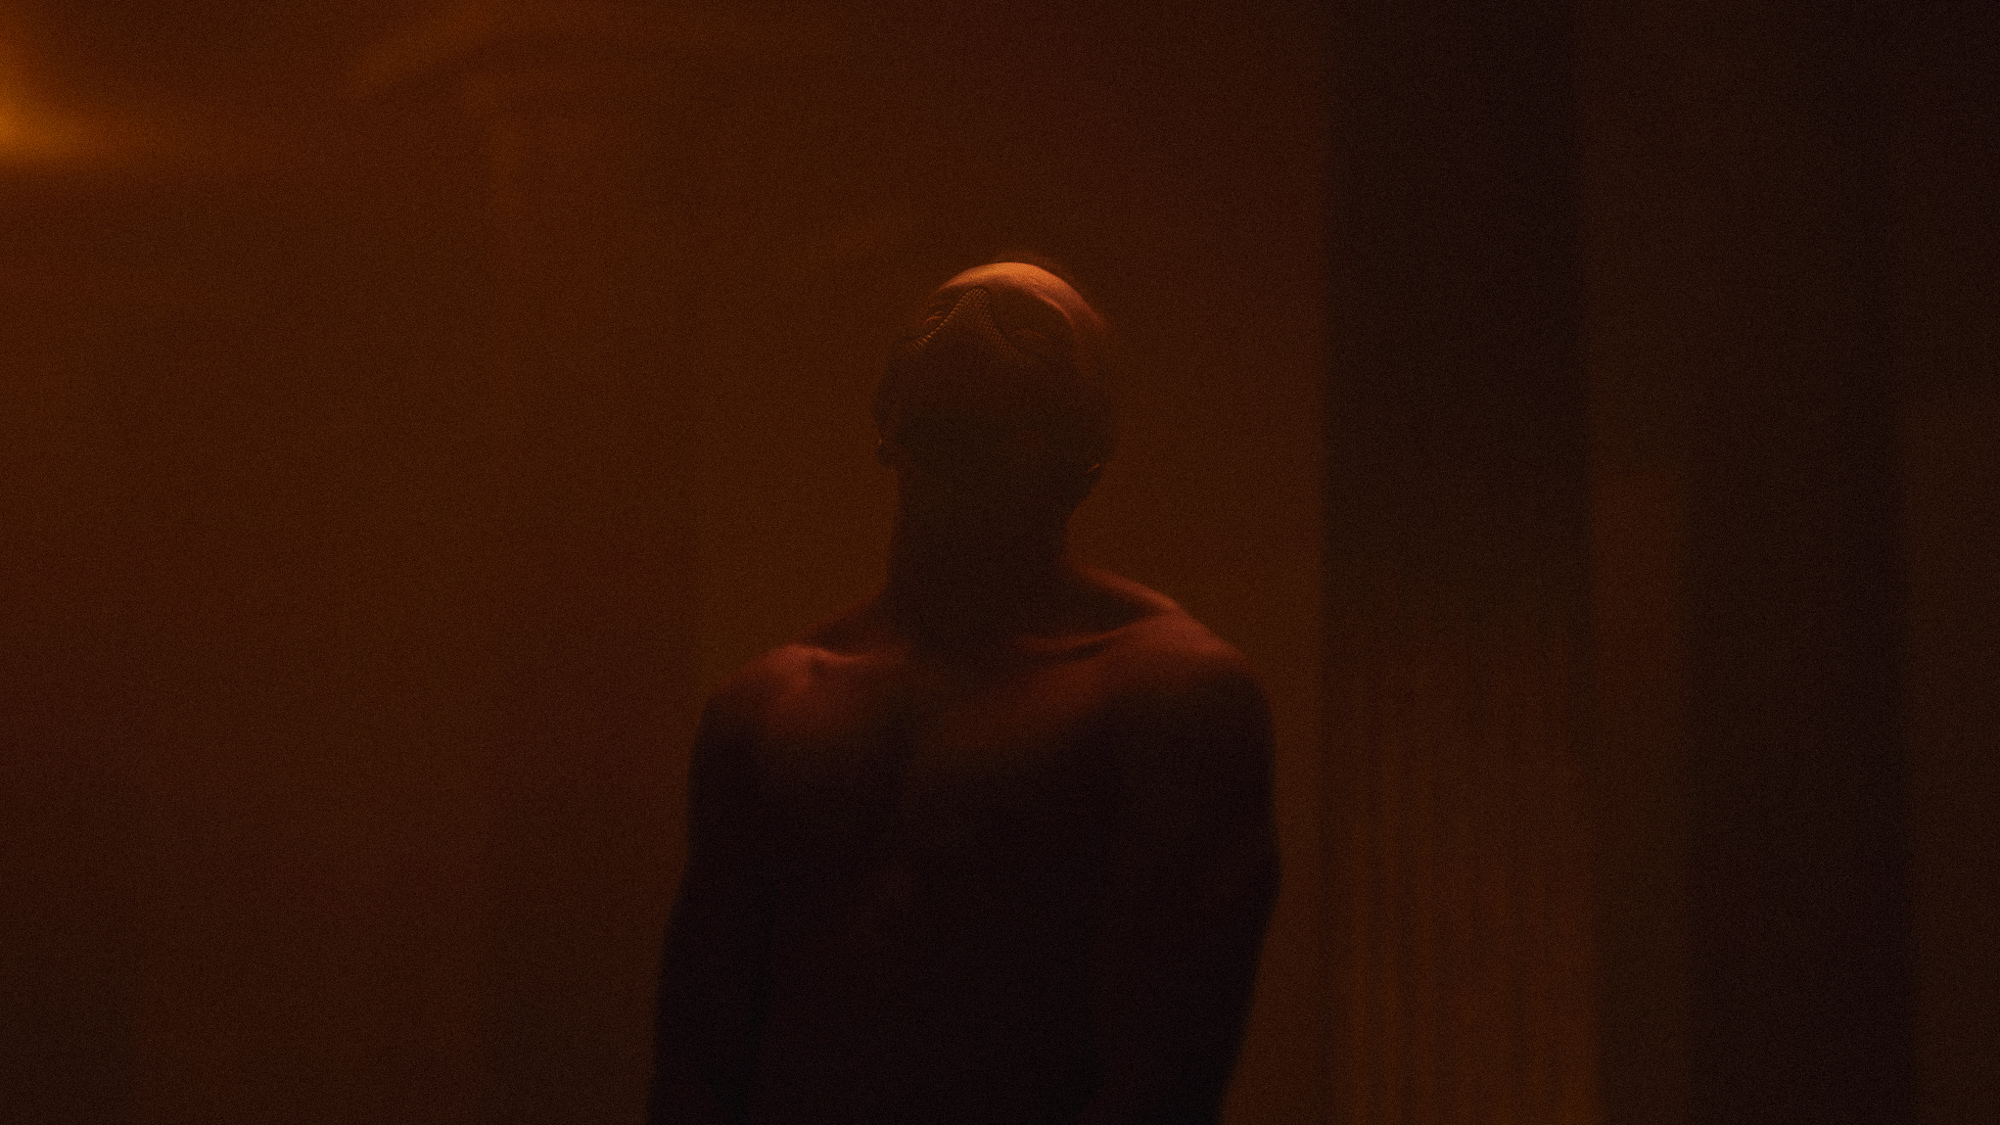
sculpture, art, Tints and shades, statue, event, astronomical object, darkness, monument, mist, backlighting, sky, Barechested, visual arts, heat, chest, shadow, back, room, haze, flesh, evening, night, silhouette, tourist attraction